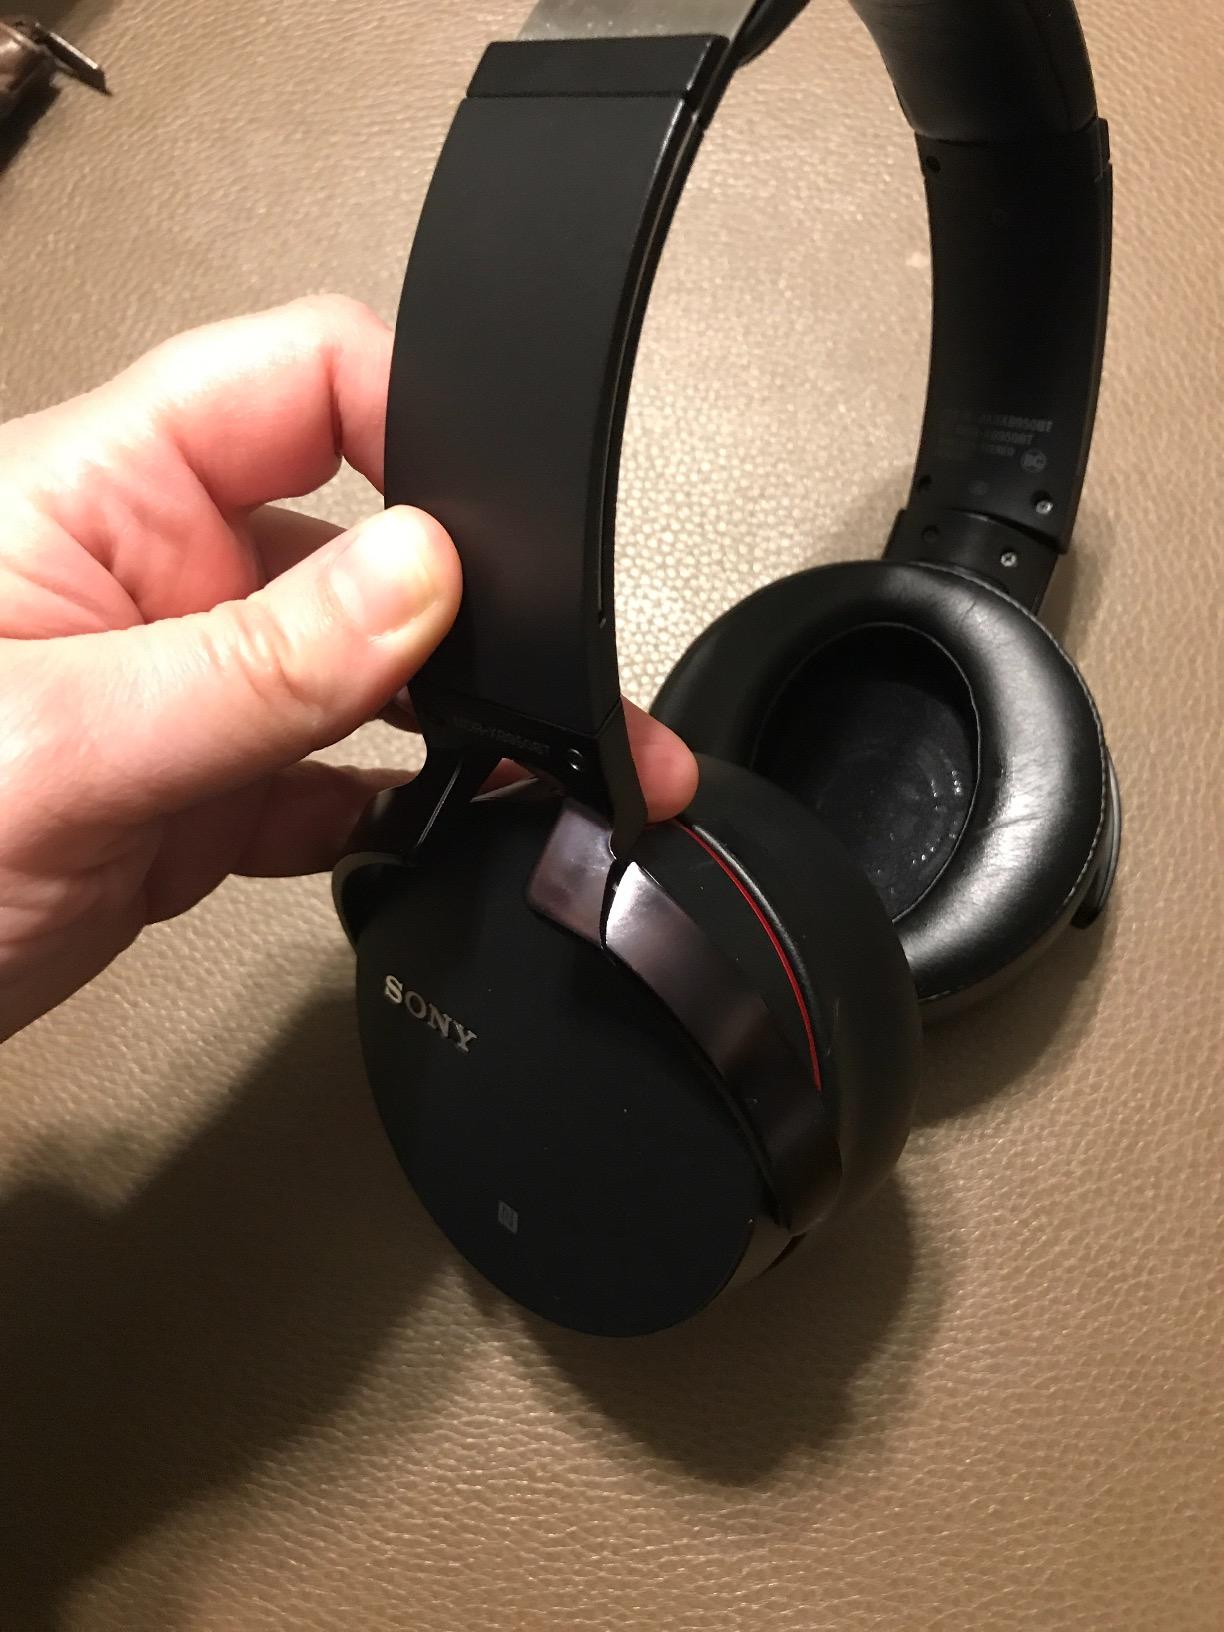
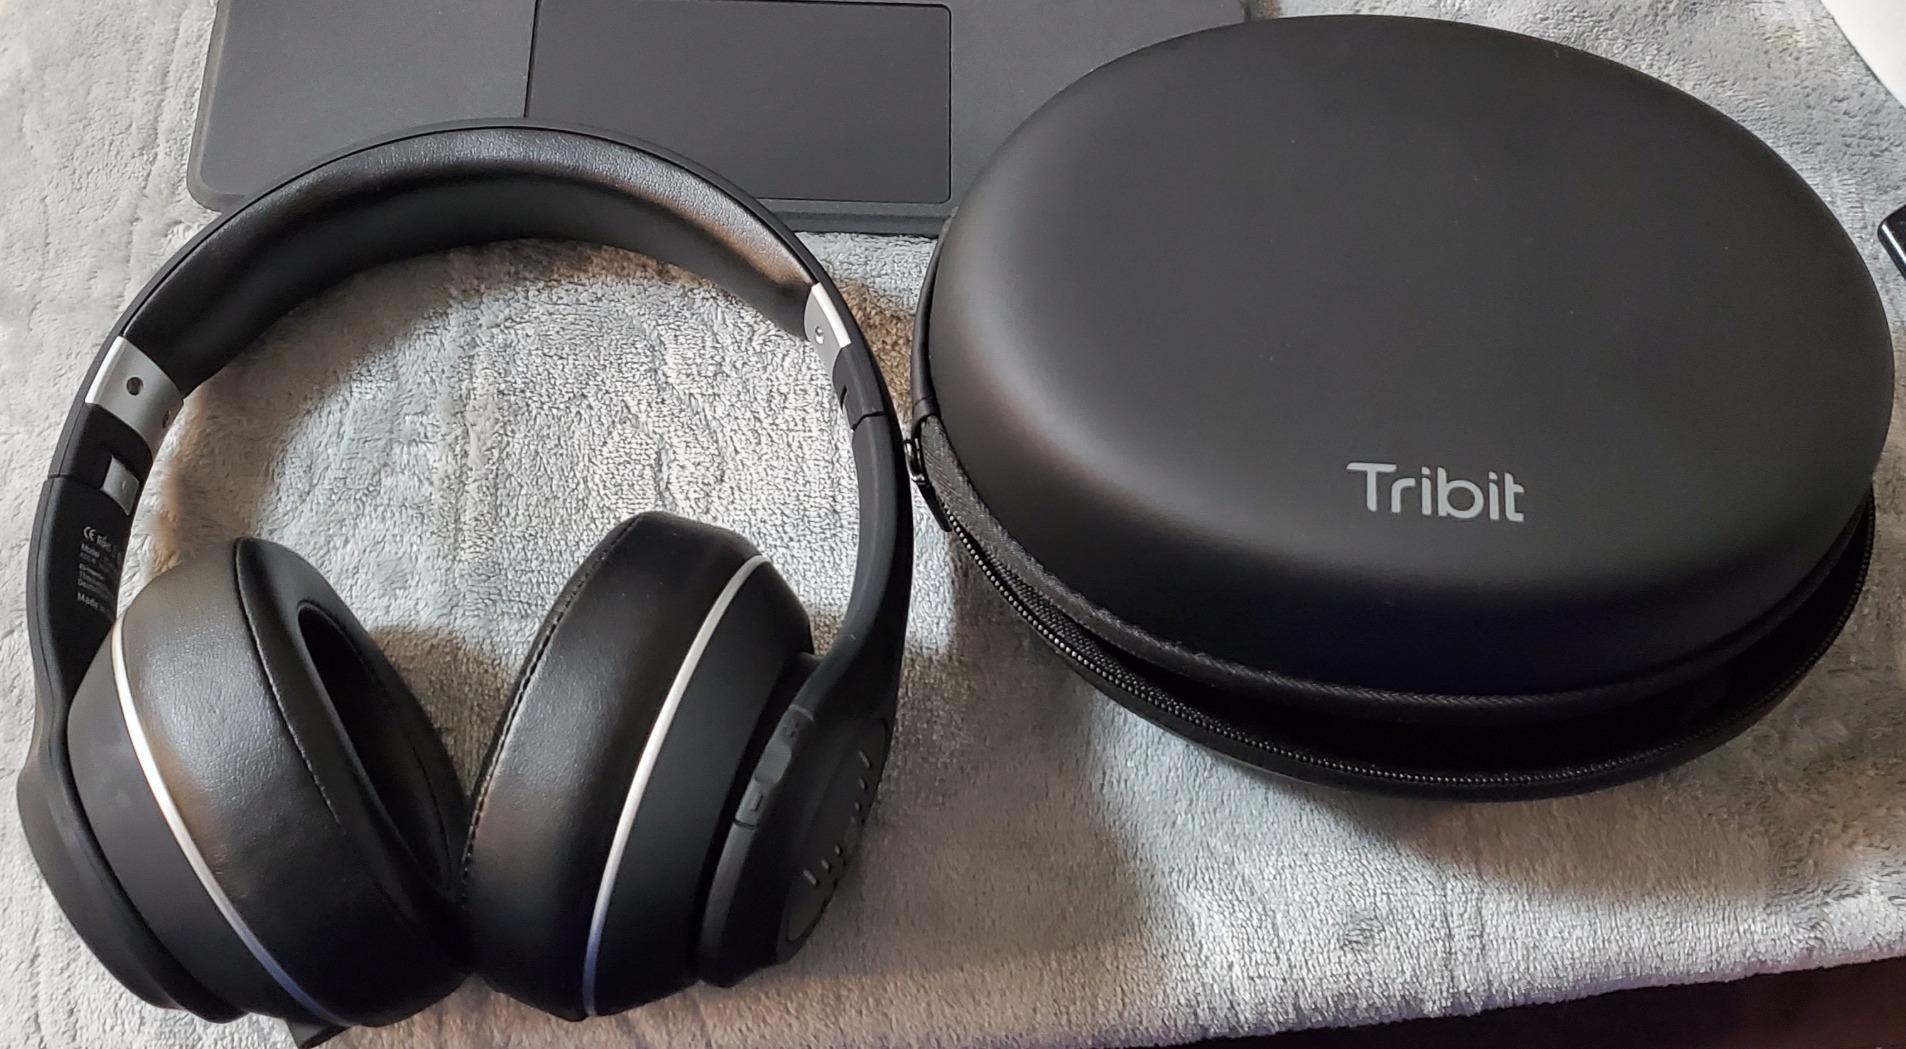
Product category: headphones
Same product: no